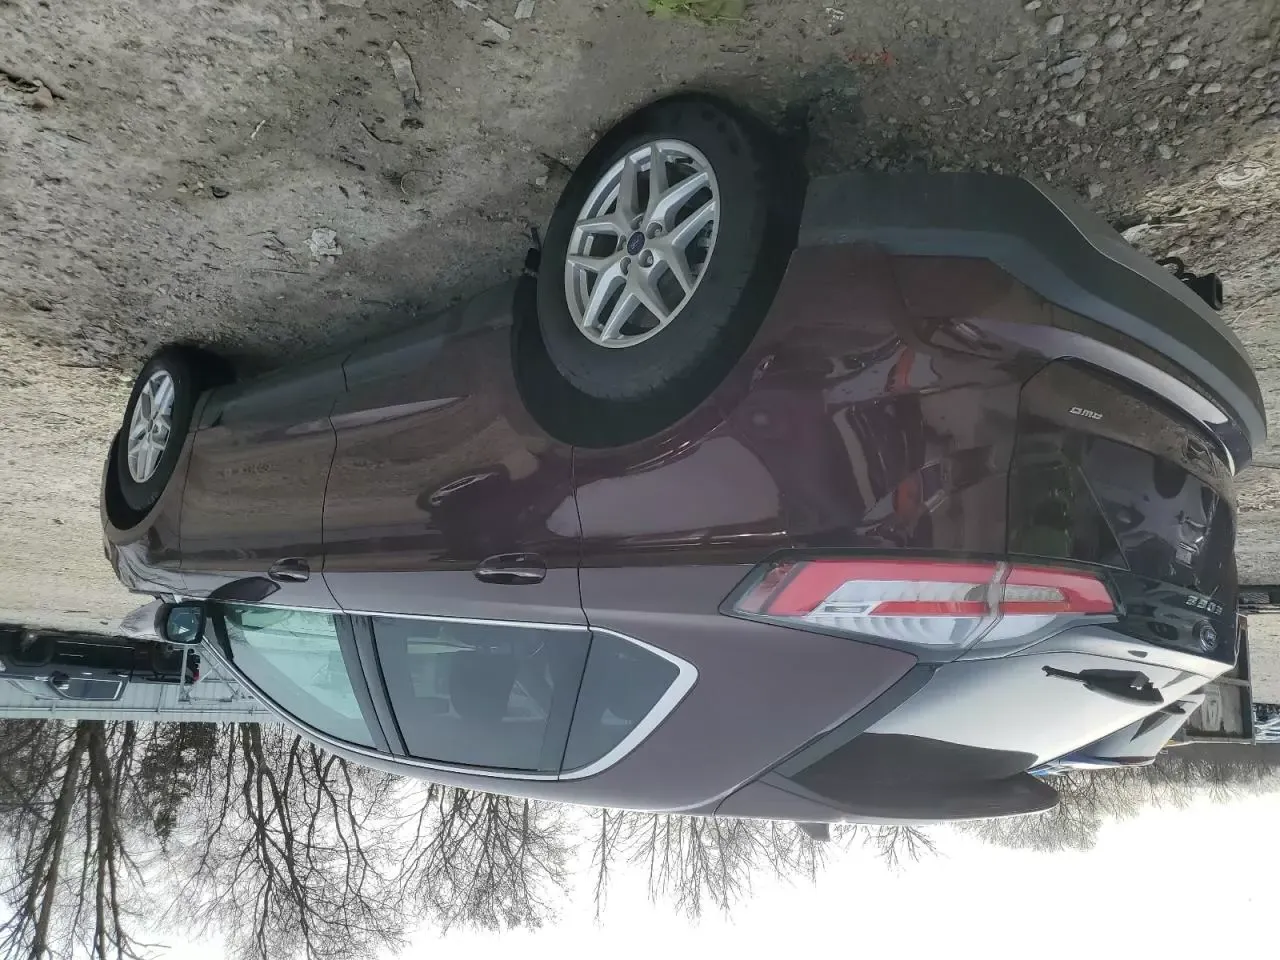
Aucun dommage détecté.
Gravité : aucun